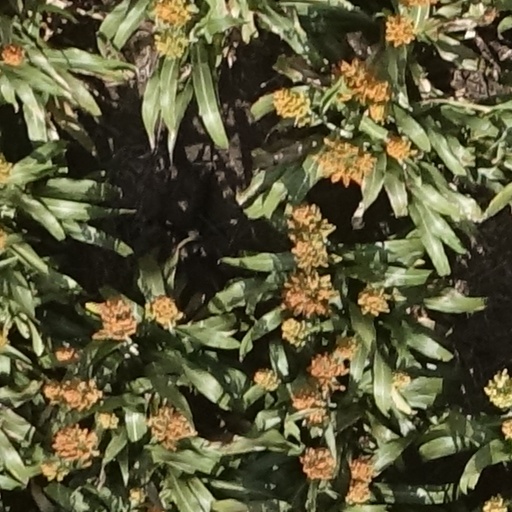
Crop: sorghum